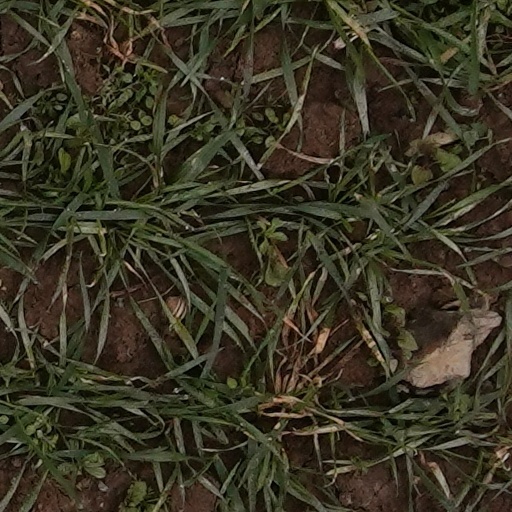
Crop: wheat